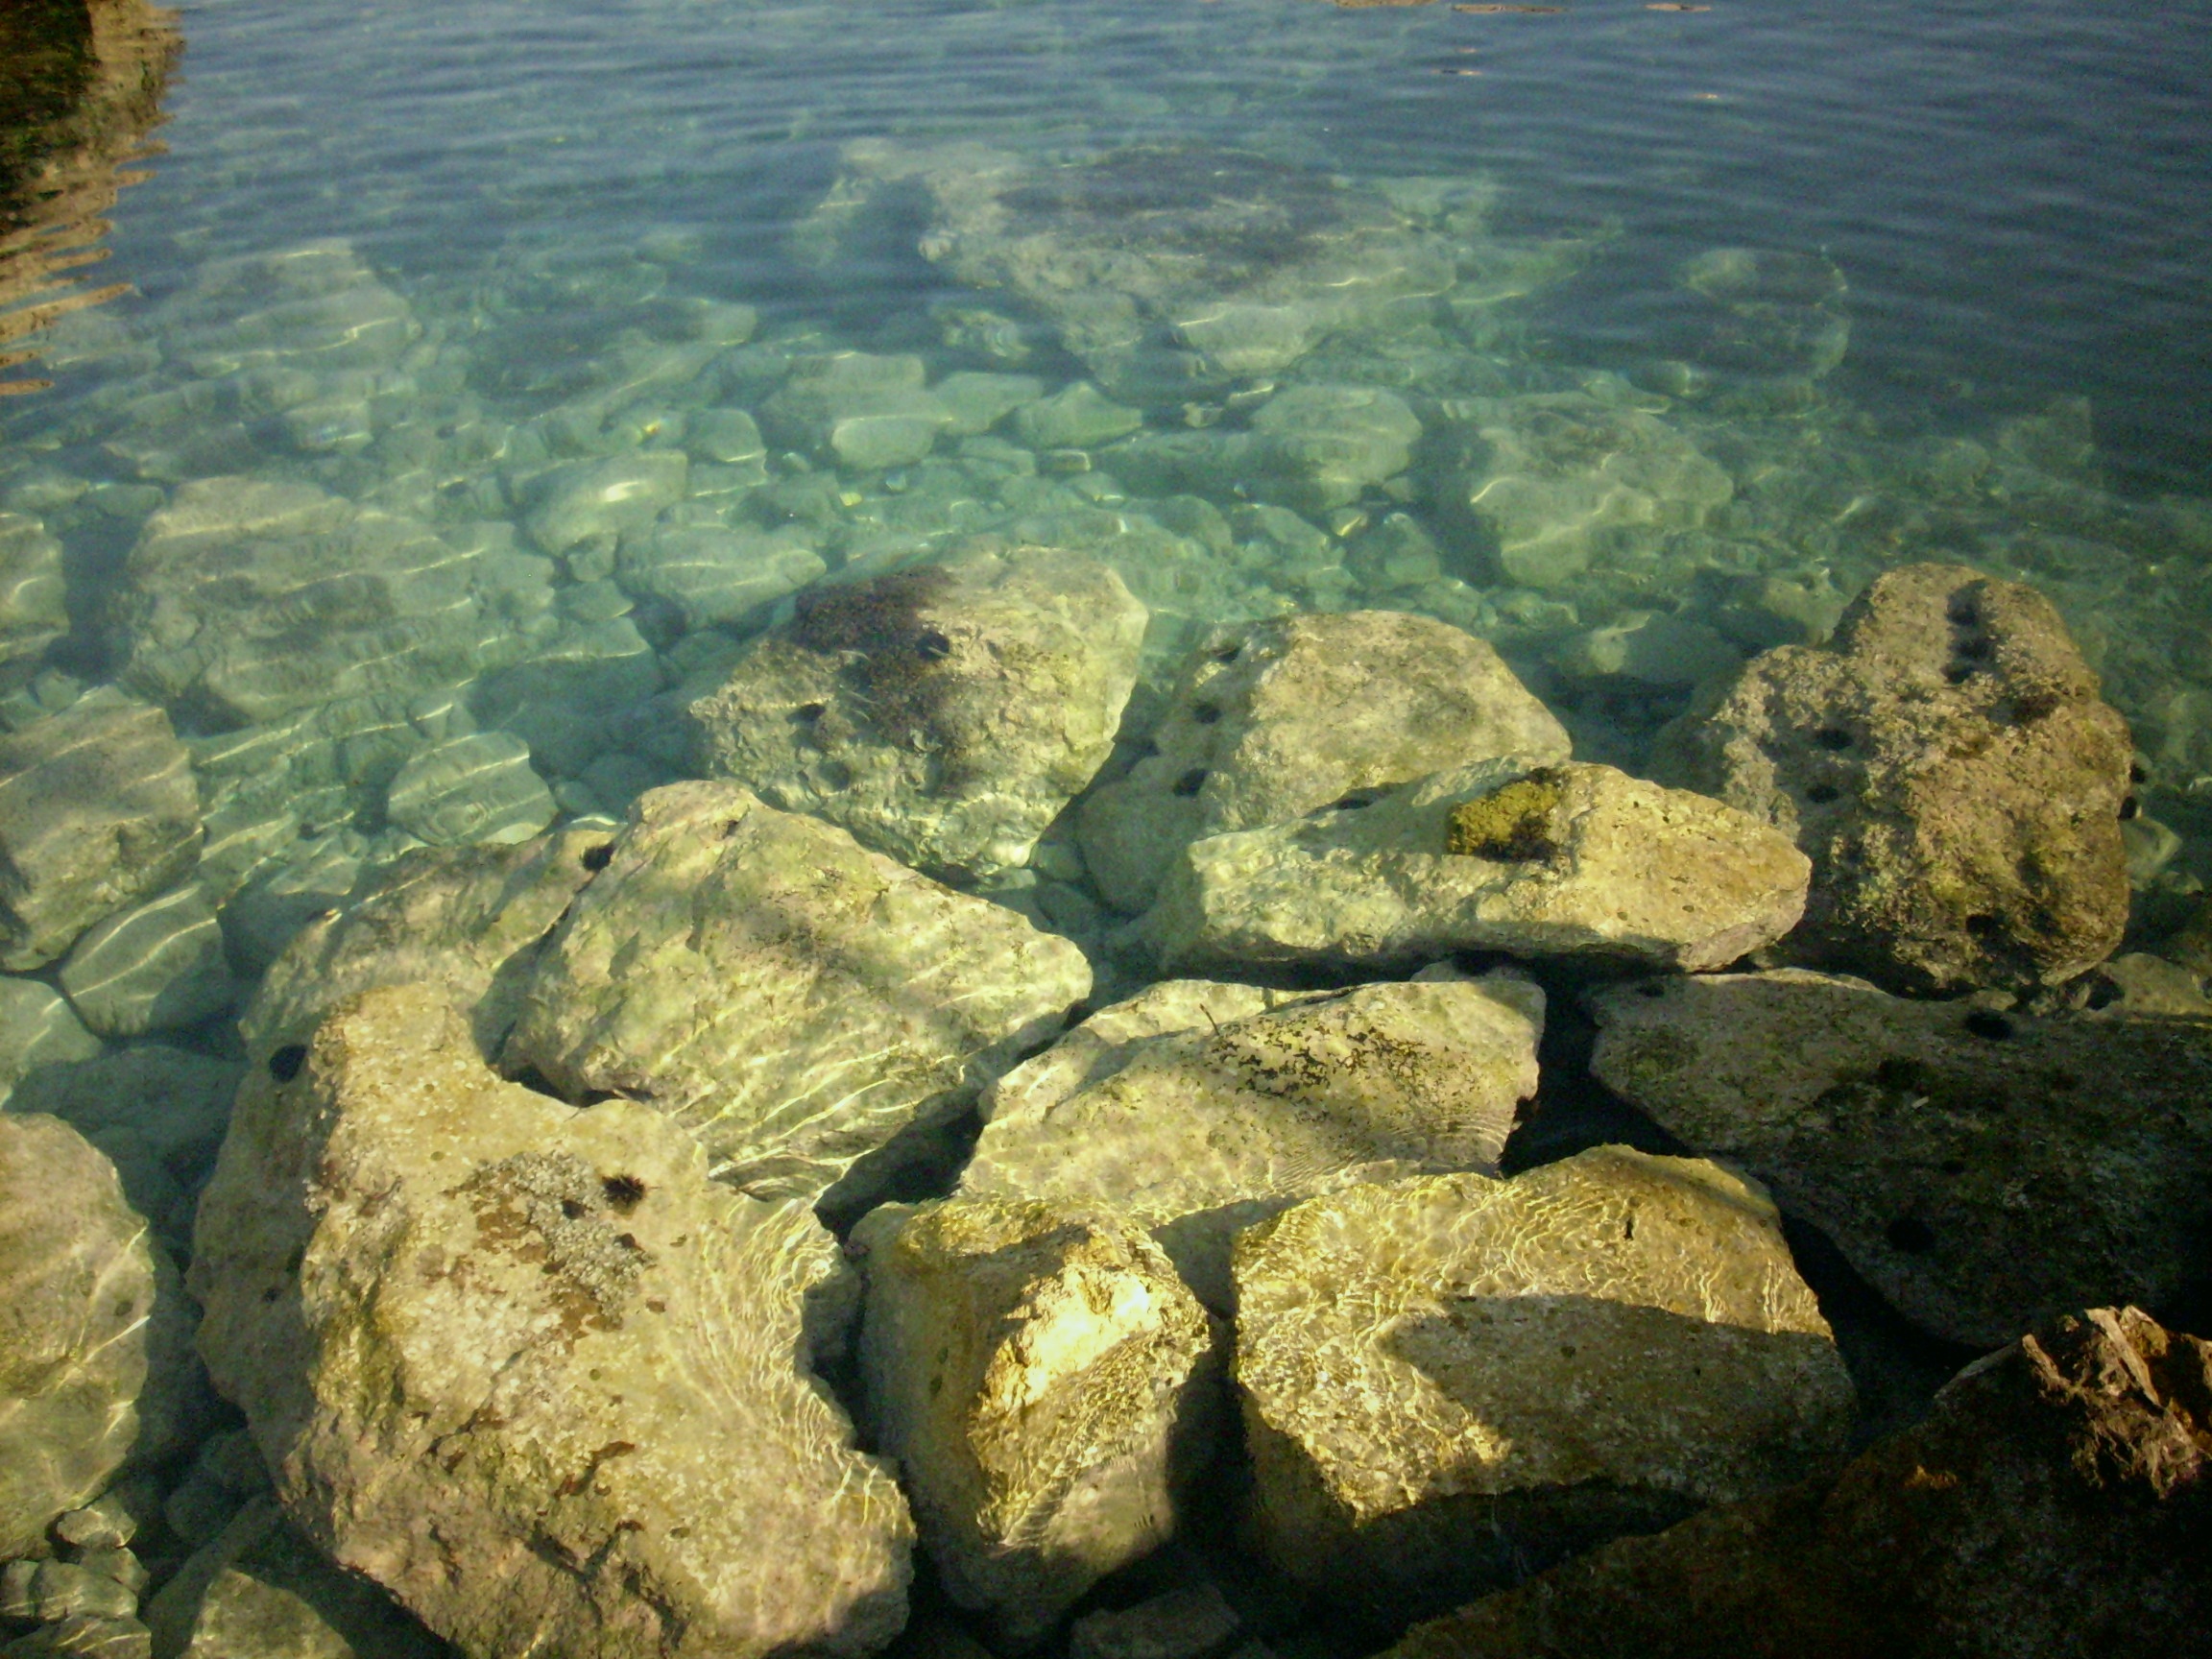
sea, coast, water, nature, rock, clear, underwater, mediterranean, biology, holiday, coral reef, reef, transparent, clear water, stones, geology, turquoise, booked, tide pool, marine biology